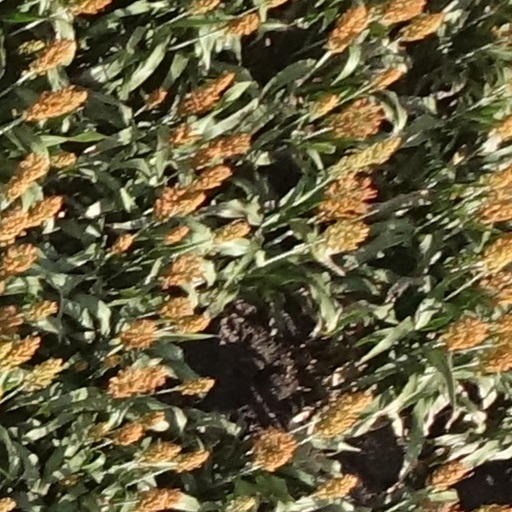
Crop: sorghum